Anna Kingsford

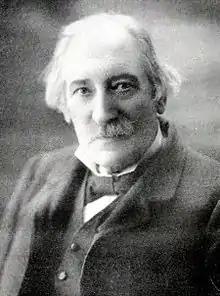
Edward Maitland, Kingsford's collaborator and biographer

In 1873, Kingsford met the writer Edward Maitland, a widower, who shared her rejection of materialism. With the blessing of Kingsford's husband, the two began to collaborate, Maitland accompanying her to Paris when she decided to study medicine. Paris was at that time the center of a revolution in the study of physiology, much of it as a result of experiments on animals, particularly dogs, and mostly conducted without anaesthetic. Claude Bernard (1813–1878), described as the "father of physiology", was working there, and famously said that "the physiologist is not an ordinary man: he is a scientist, possessed and absorbed by the scientific idea he pursues. He does not hear the cries of the animals, he does not see their flowing blood, he sees nothing but his idea ..."